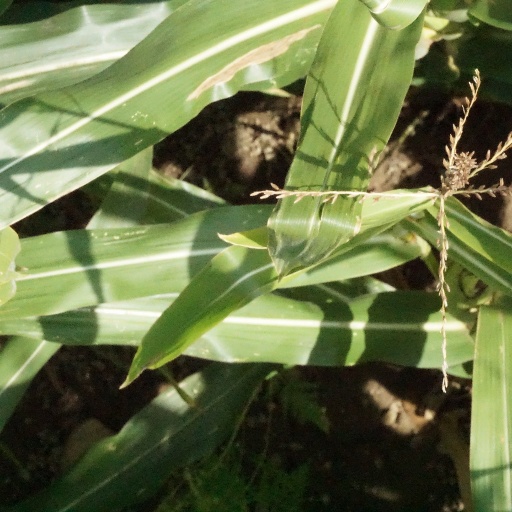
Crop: maize; corn